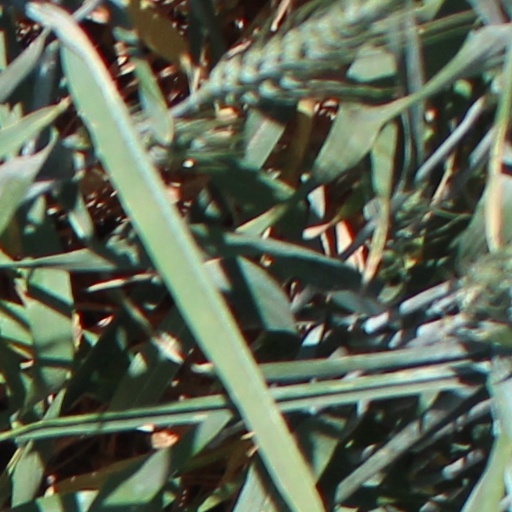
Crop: wheat